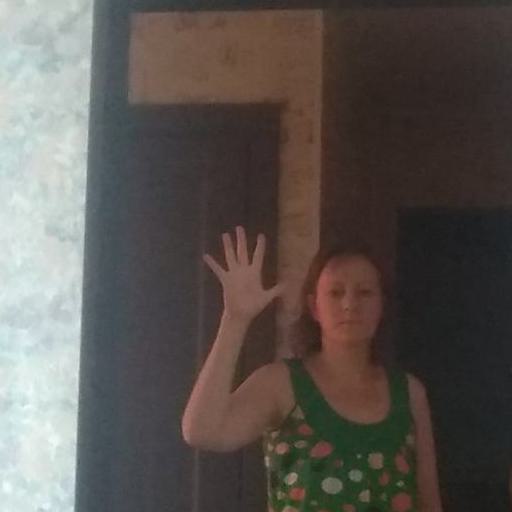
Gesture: palm